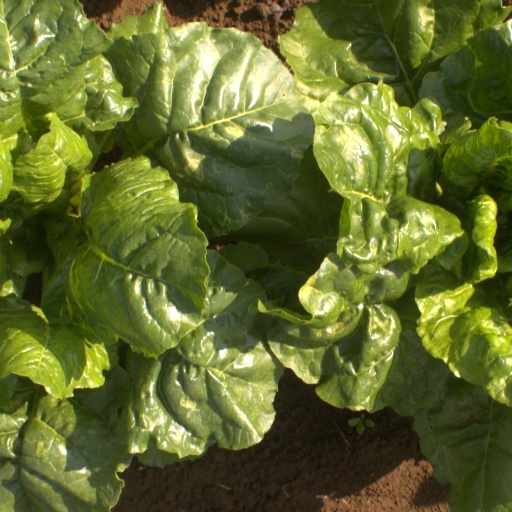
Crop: sugar beet